Dezso d'Antalffy

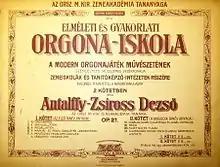
Page from d'Antalffy's 1911 "Organ Tutor"

In Leipzig, he studied composition with organist Max Reger. His organ teacher was Karl Straube, virtuoso organist of St. Thomas Church. Leipzig was an organ hotbed at the time, and its effects can be heard in d'Antalffy's works. Reger's combination of the tradition of Bach with Liszt and Brahms was part of his mindset when he seasoned traditional themes and melodies with impressionist, Debussy-like harmonies. Enrico Bossi, his teacher of interpretation and methodology in Bologna, had a similar influence since Bossi's works centred around the organ. Although Reger used liturgical genres such as the chorale and fugue, Bossi primarily composed concert pieces and D'Antalffy did the latter as well. Bossi's impact on d'Antalffy as a teacher became tangible in 1911, when he wrote his two-volume "Organ Tutor" (a detailed, versatile course book in Hungarian, focusing on the pupil's technical development with a variety of exercises).